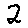
Label: 2